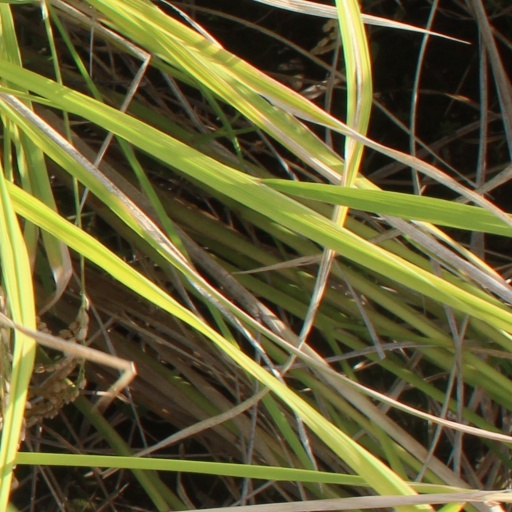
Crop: rice